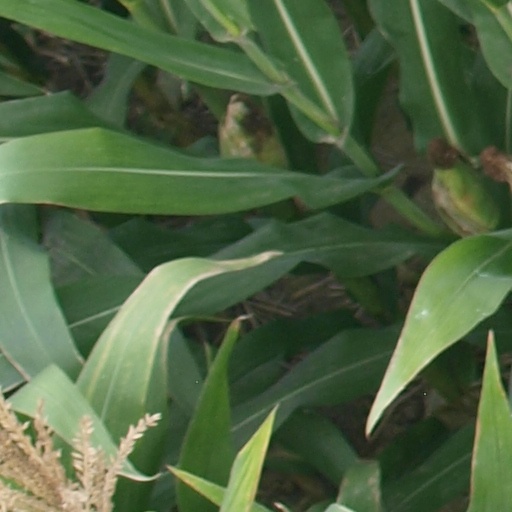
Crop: maize; corn